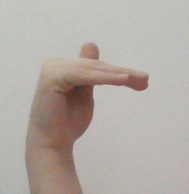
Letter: khaa